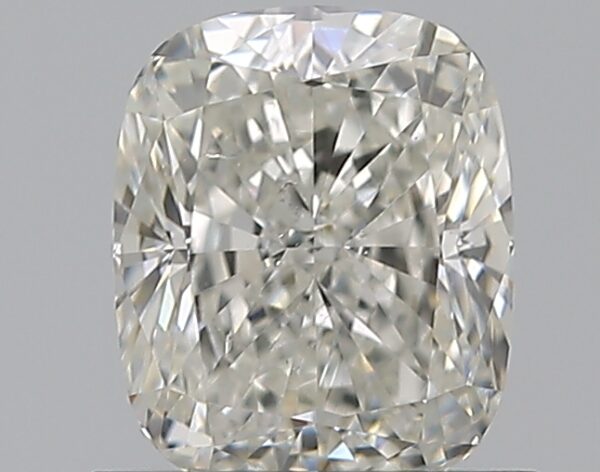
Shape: cushion
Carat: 1
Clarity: SI1
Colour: H
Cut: EX
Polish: EX
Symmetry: EX
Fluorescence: N
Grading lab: GIA
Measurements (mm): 6.3 x 5.18 x 3.58